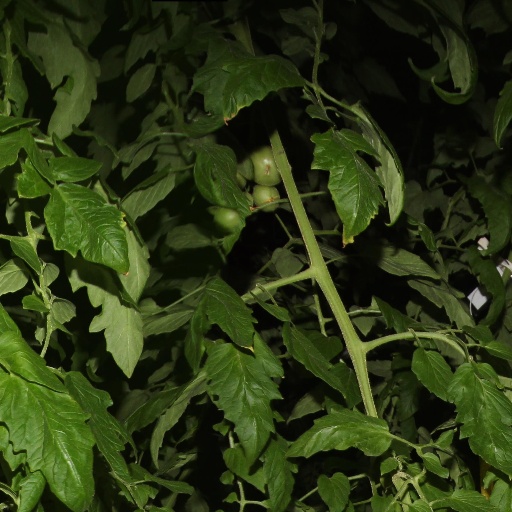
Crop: tomato